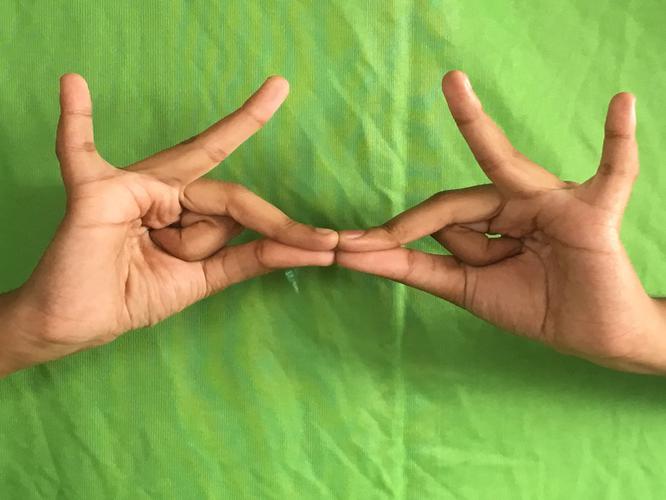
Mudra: Sakata
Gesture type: double_hand